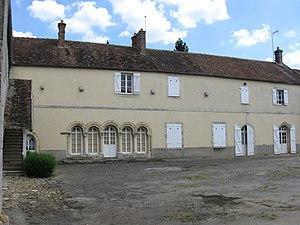
Ferme de Saint-Étienne de Trin, ancien prieuré Grandmontains. Bâtiments à gauche de la cour. (département de la Seine-et-Marne, région Île-de-France).
Villecerf est une commune française située dans le département de Seine-et-Marne en région Île-de-France.